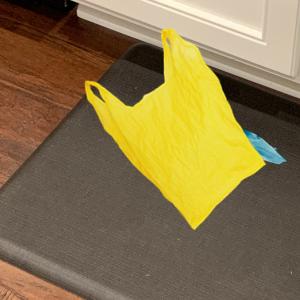
Label: plasticbags